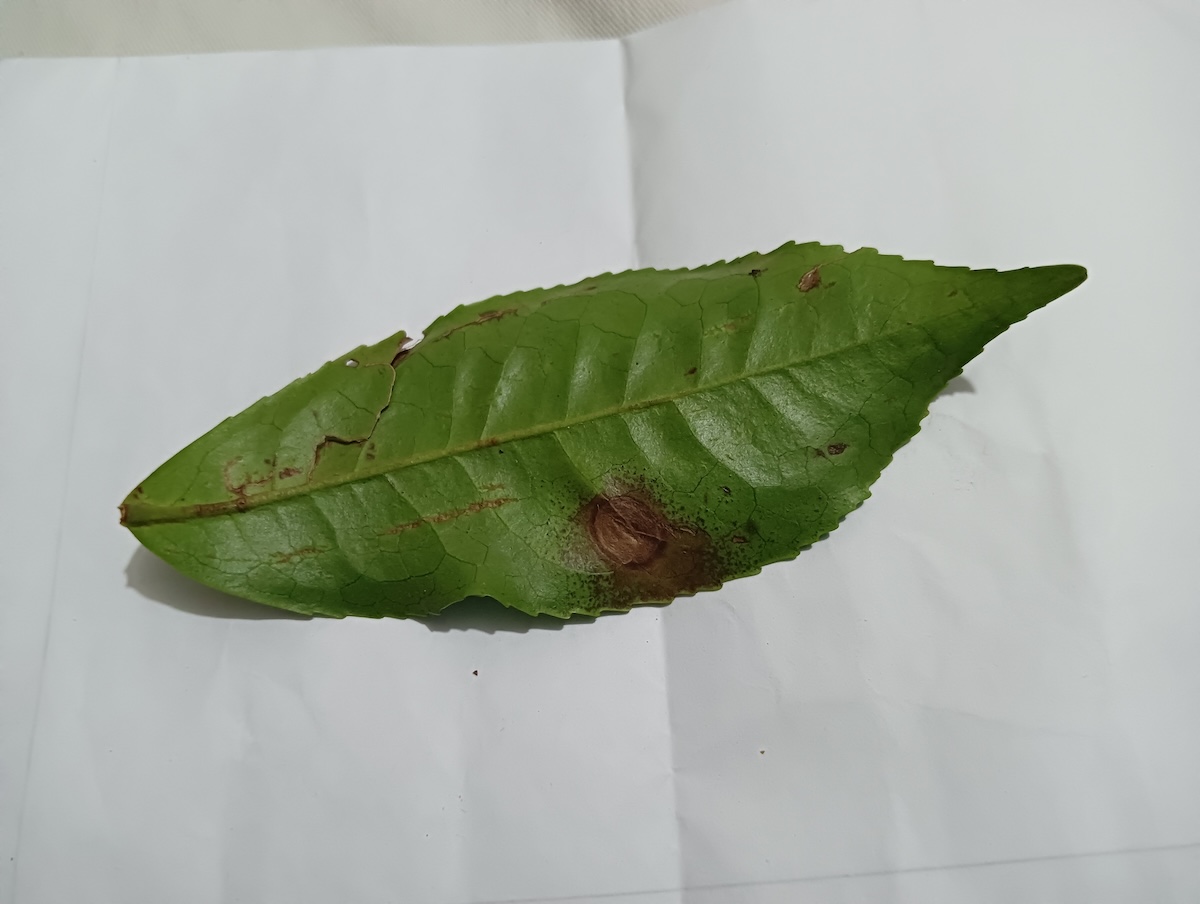
Label: Gray Blight